Olevano sul Tusciano

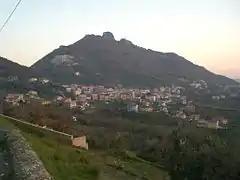
View of the "frazione" of Salitto.

Olevano sul Tusciano is a town and "comune" in the province of Salerno in the Campania region of south-western Italy.